Chilton County Airport

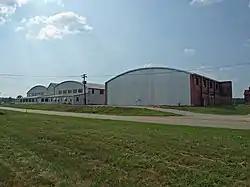
Historic hangars at Gragg Field

Chilton County Airport , also known as Gragg-Wade Field, is a public-use airport in Chilton County, Alabama, United States. It is located one nautical mile (2 km) east of the central business district of Clanton, Alabama. It is owned by the Chilton County Airport Authority.